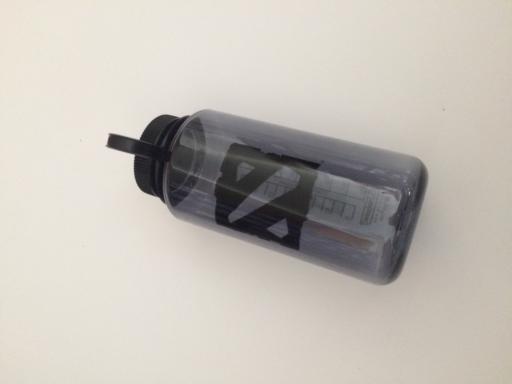
Waste category: plastic